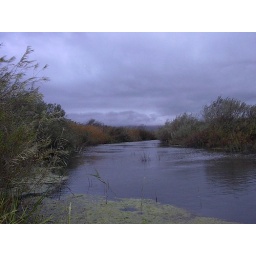
Waiting for the ducks on the side of the Olt river by Bita village in Transylvania